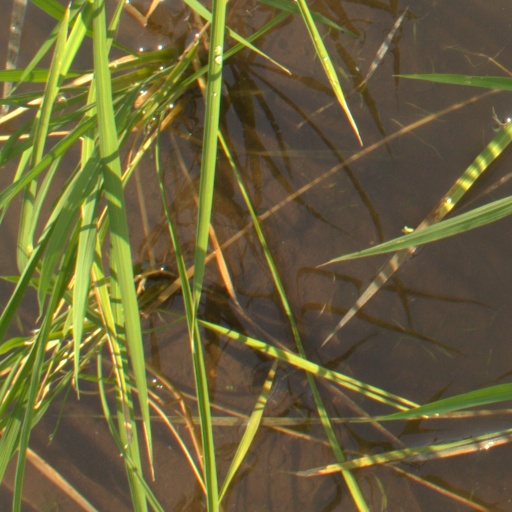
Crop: rice